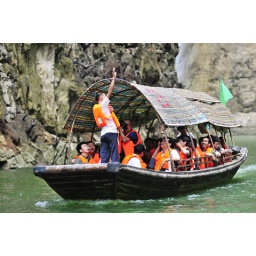
Take a traditional wupeng boat, a kind of boat with black cover, is a most interesting experience in a watery village.